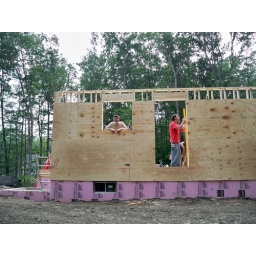
Pete in the kitchen window